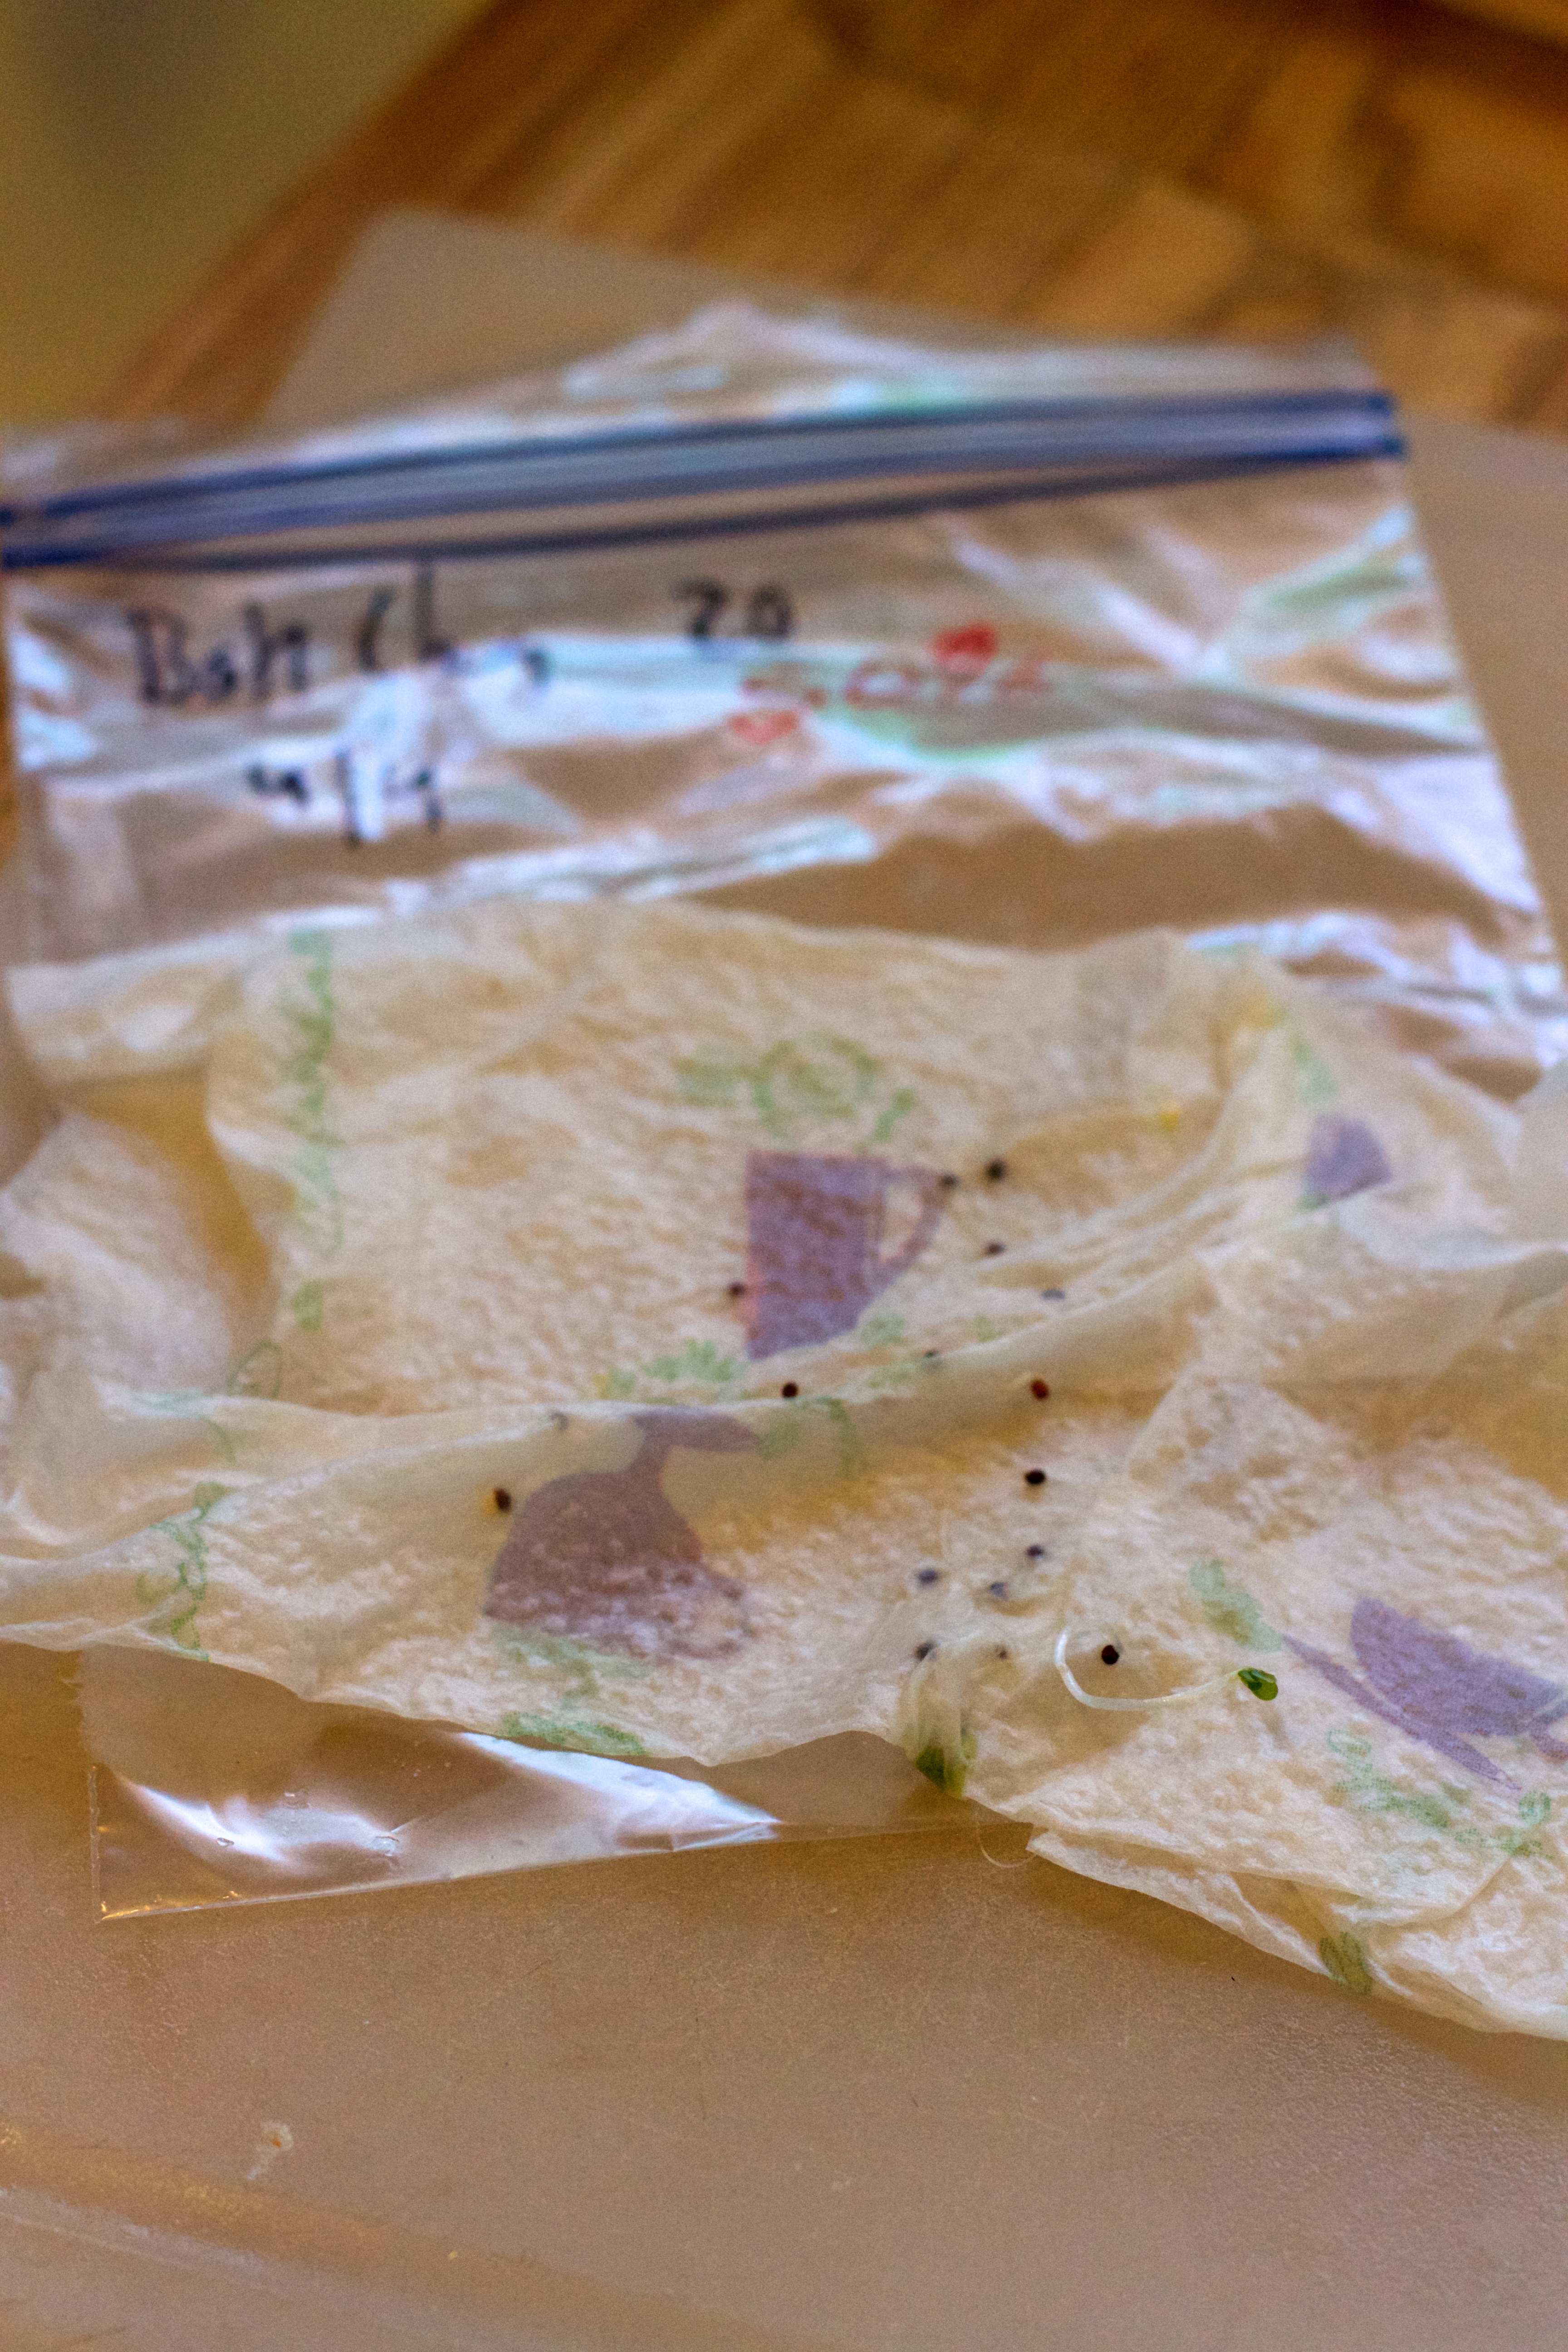
food, baking, art, icing